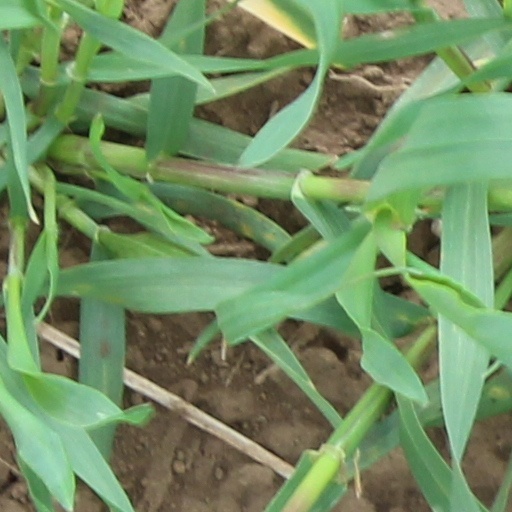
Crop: wheat